Emirate of Abu Dhabi

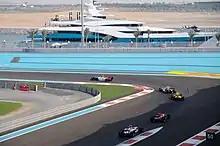
2011 Final Abu Dhabi Grand Prix

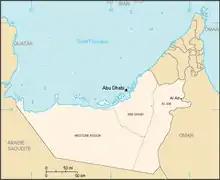
From left to right, the Western, Central and Eastern Regions of the Emirate

Abu Dhabi GDP estimates in 2011 amounted to AED 806,031 million at current prices, compared with AED 620,316 million at current prices in 2010. This represents an annual growth rate of 29.9 per cent in 2011. Accordingly, the annual per capita gross domestic product amounted to AED 380.1 thousand in 2011. The total fixed capital formation was AED 199,001 million in 2011, while the compensation of employees amounted to AED 124,960 million in the same year. The main activities contributing to economic growth (GDP at constant prices) in 2011 were "Mining and quarrying" (including crude oil and natural gas), "Financial and insurance" and "Manufacturing" with increases of 9.4 per cent, 10.5 per cent and 9.8 per cent respectively. Commodity imports through the ports of the Emirate of Abu Dhabi were valued at AED 116.4 billion in 2011 compared with AED 86.6 billion in 2010. The main imports during 2011 were machinery and base metals, which accounted for 50.7 per cent of the total value of imports. The United States of America was the main country for imports, from which the Emirate received imports worth AED 13.4 billion. Non-oil exports were valued at AED 11.5 billion, with transport equipment and base metals contributing 61.5 per cent of the total. Canada was the top destination of Abu Dhabi non-oil exports, receiving goods worth AED 2.6 billion from the Emirate in 2011. Mina' Zayid is the main port of Abu Dhabi through which the goods flow.